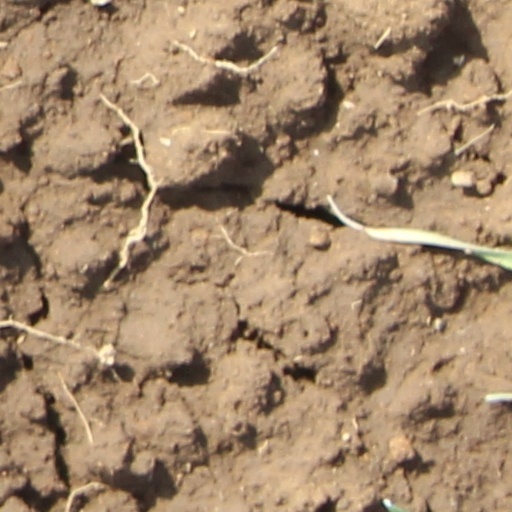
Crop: wheat